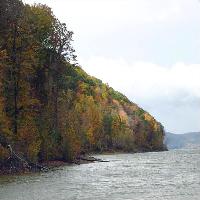
Weather: cloudy or overcast